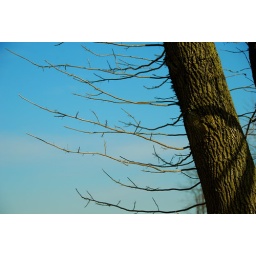
The blue sky in The foyer - Pondside